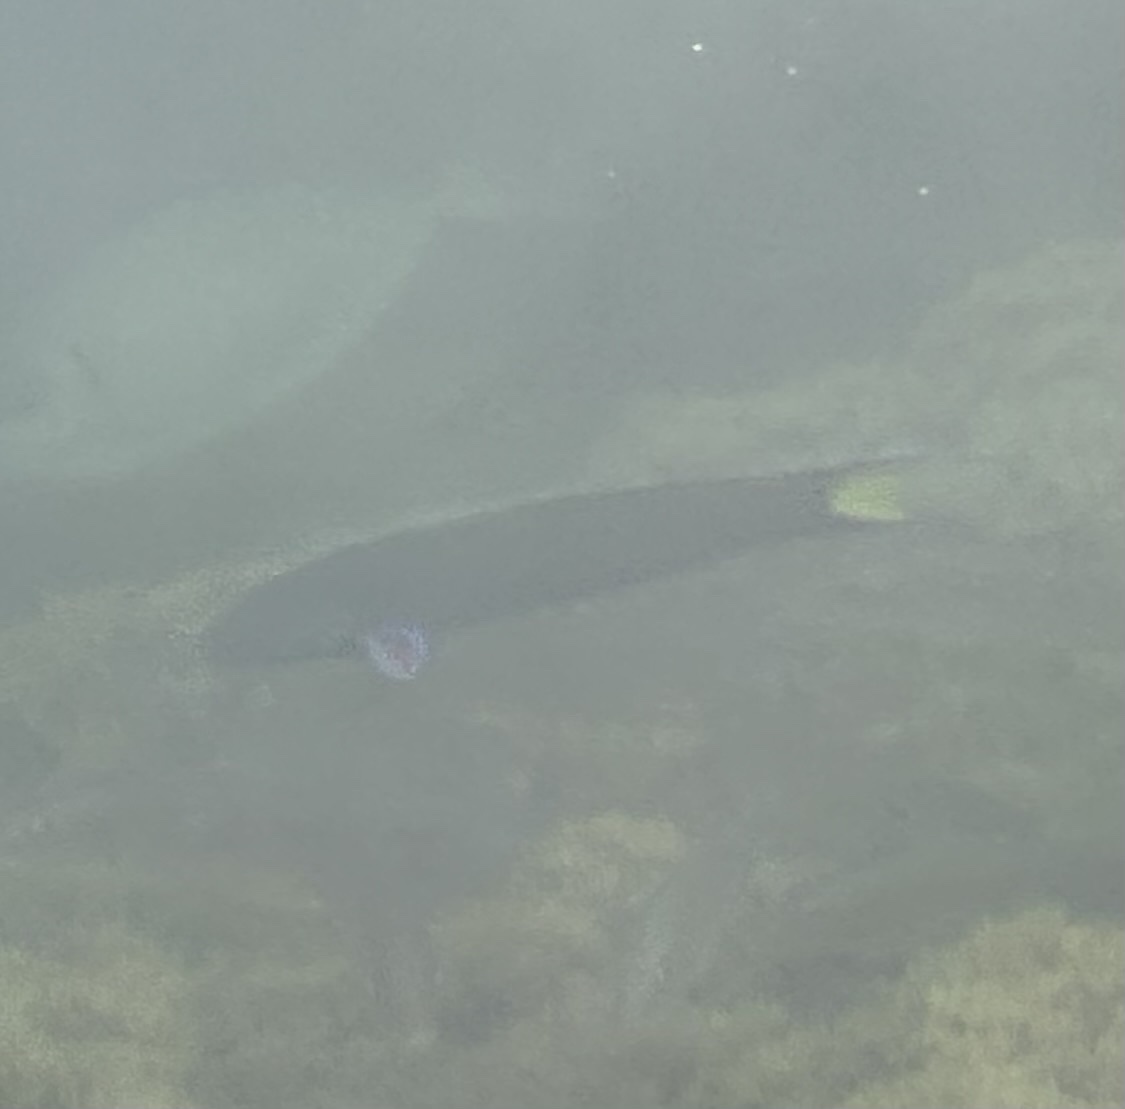
Thalassoma lunare (Moon Wrasse)